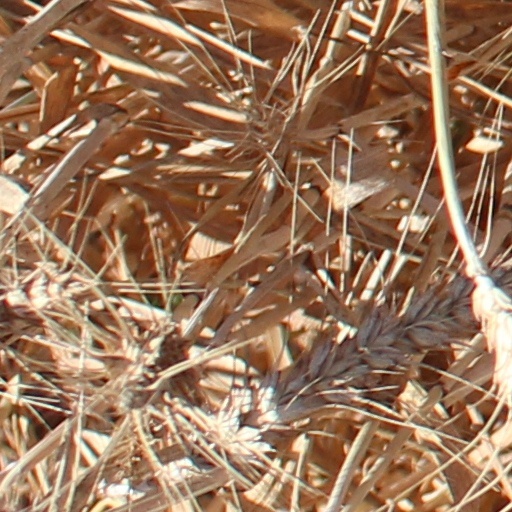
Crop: wheat